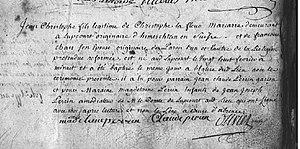
La famille Lafleur est une famille française fixée en Nouvelle-Calédonie vers 1880 avec Henri François Arthur Lafleur, originaire de Nancy en Lorraine, surveillant militaire du bagne de Nouvelle-Calédonie. Elle joue un rôle important dans la vie politique et économique de la Nouvelle-Calédonie et est engagé dans le camp anti-indépendantiste.